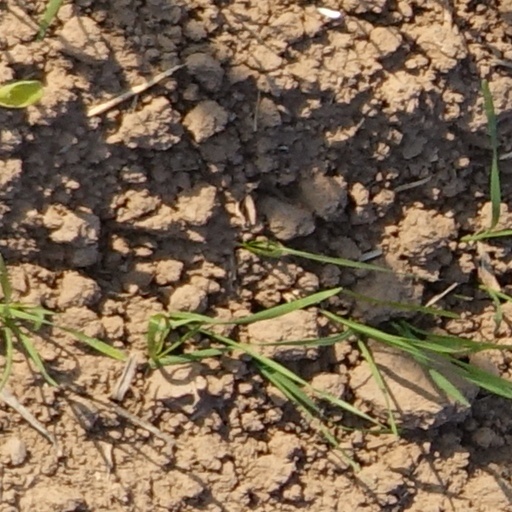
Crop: wheat